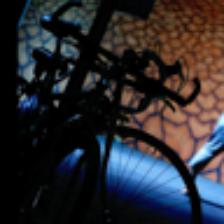
Label: NonHuman